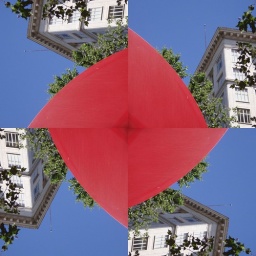
First attempt and mosaic-ing. This is a red awning with a building in the background.